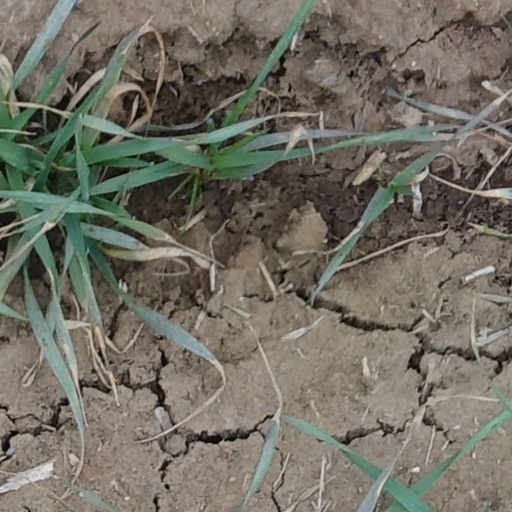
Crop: wheat